Beacon Unitarian Universalist Congregation in Summit

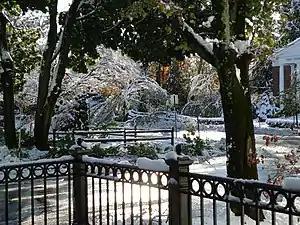
View from the entranceway of the Unitarian church following an early snowstorm in October 2011. Photo: looking across Waldron Avenue towards Springfield Avenue.

Beacon UU has an unusual leadership model, combining two ordained ministers with a lay executive director. The staff also includes a Music Director, a Director of Religious Education, a Religious Education Coordinator, a Stewardship Director, a Membership and Youth Coordinator, and a sexton.